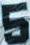
Number: 5